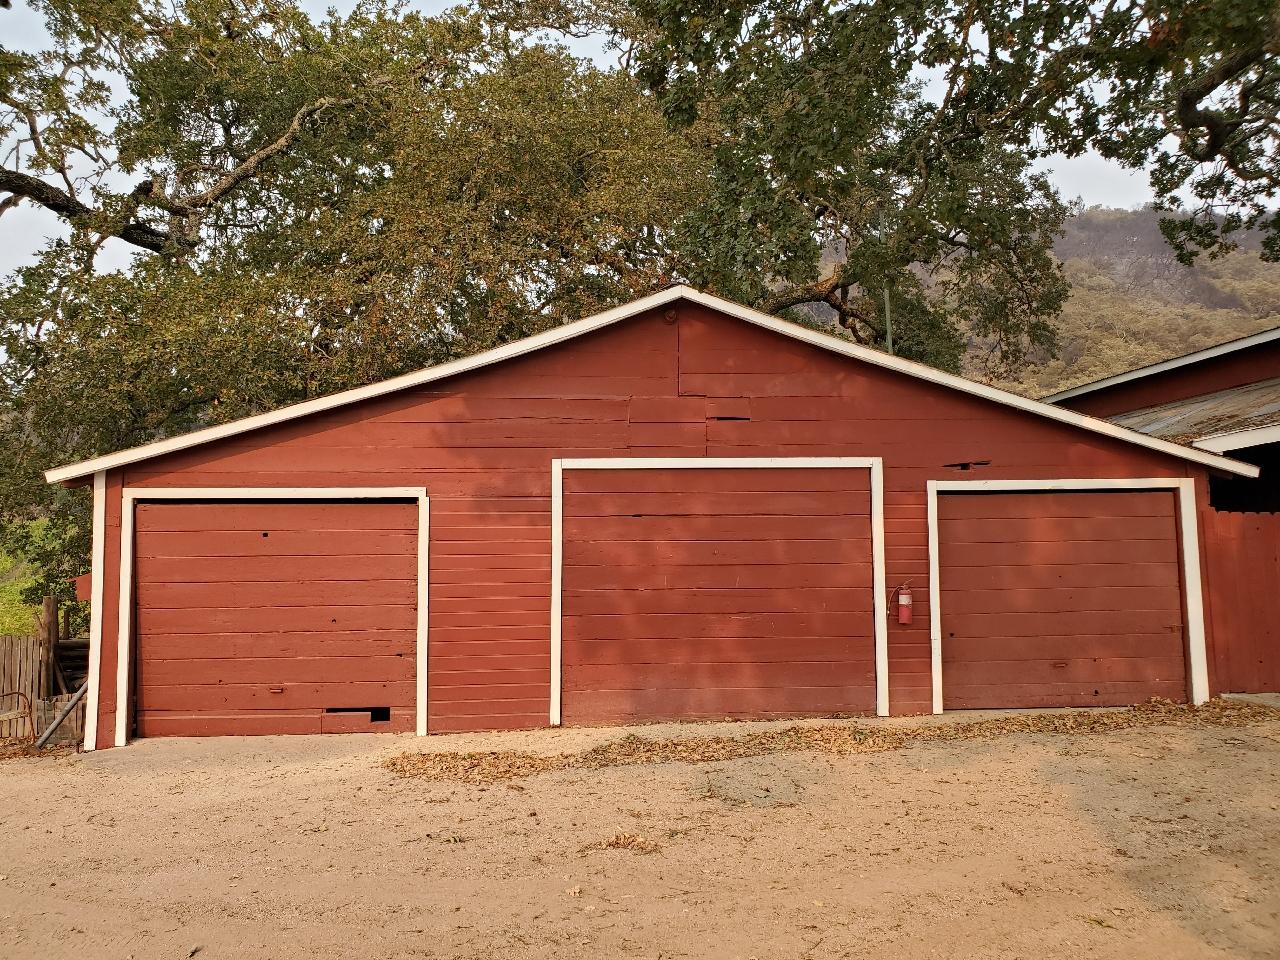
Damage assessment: no_damage